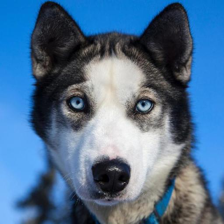
Label: animals